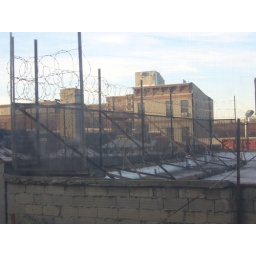
view from our kitchen window in Bushwick (or East Williamsburg)